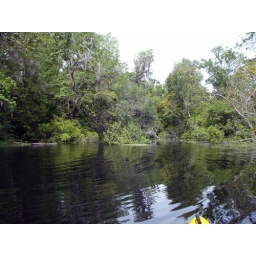
Back in clear water